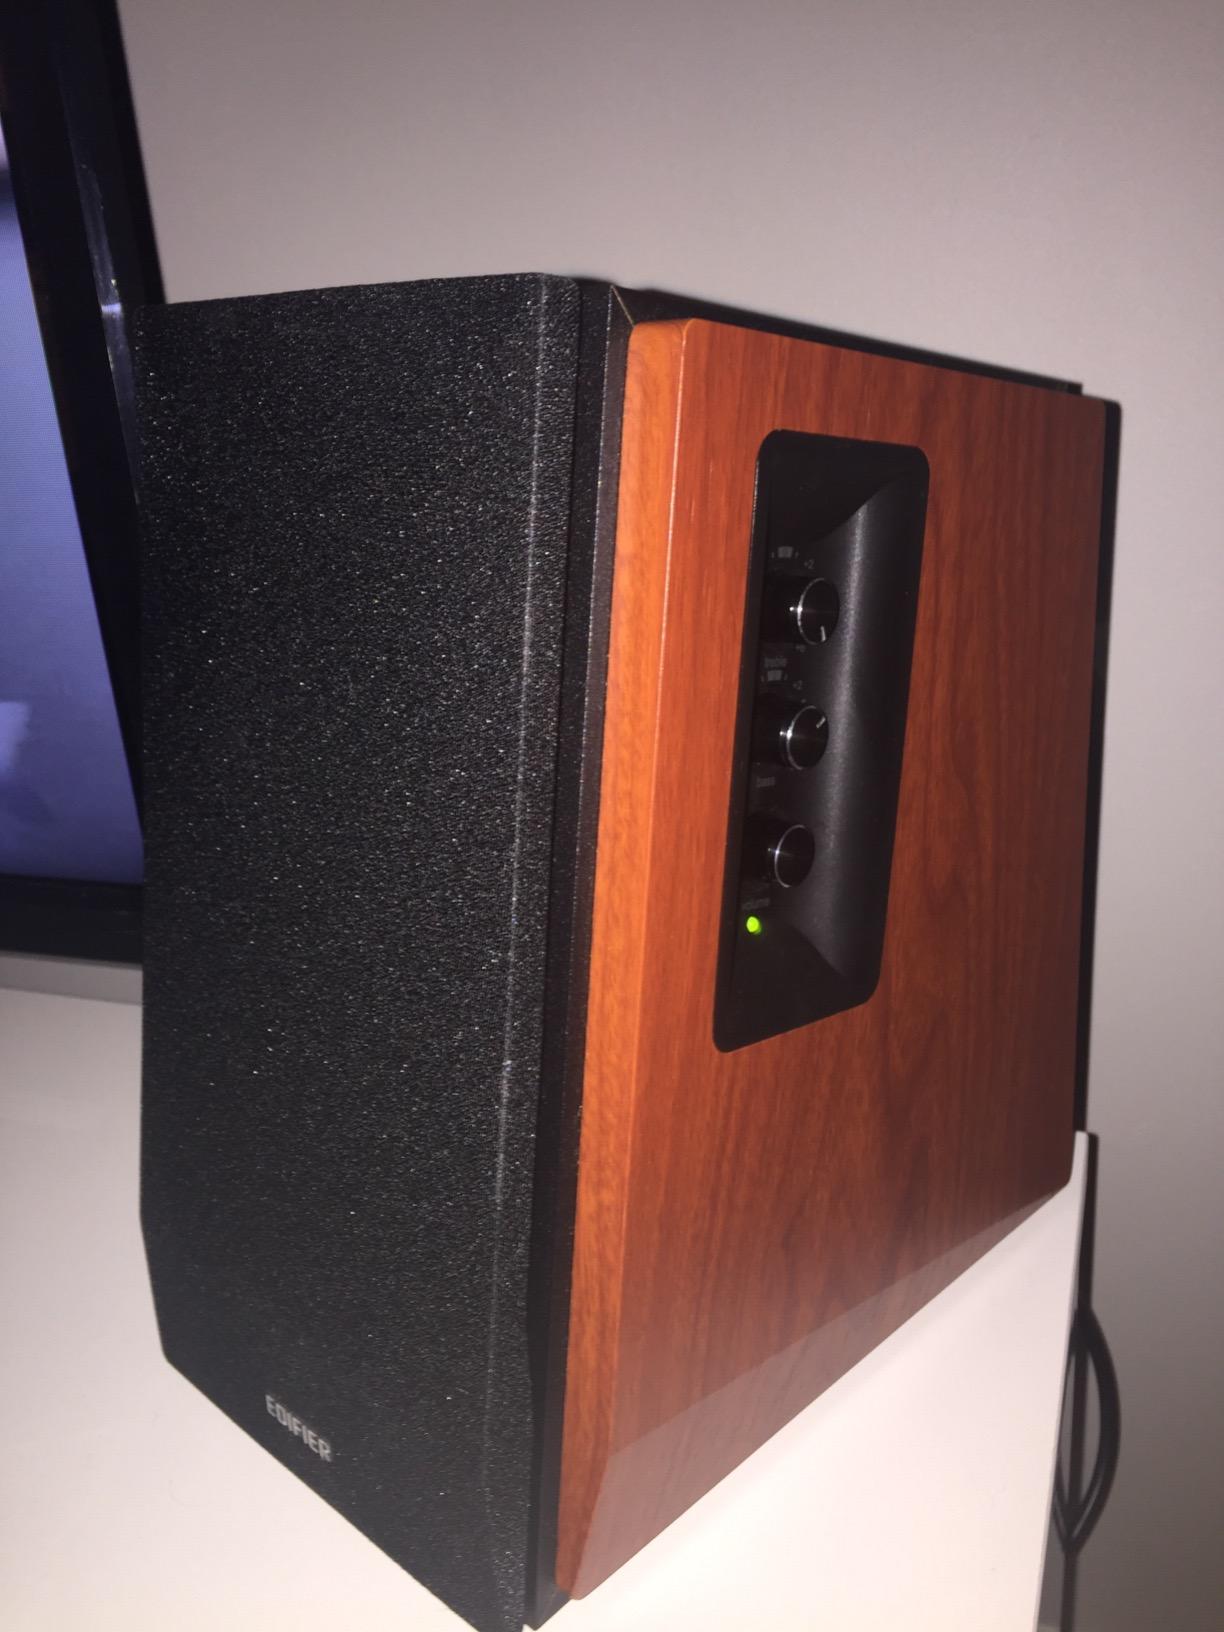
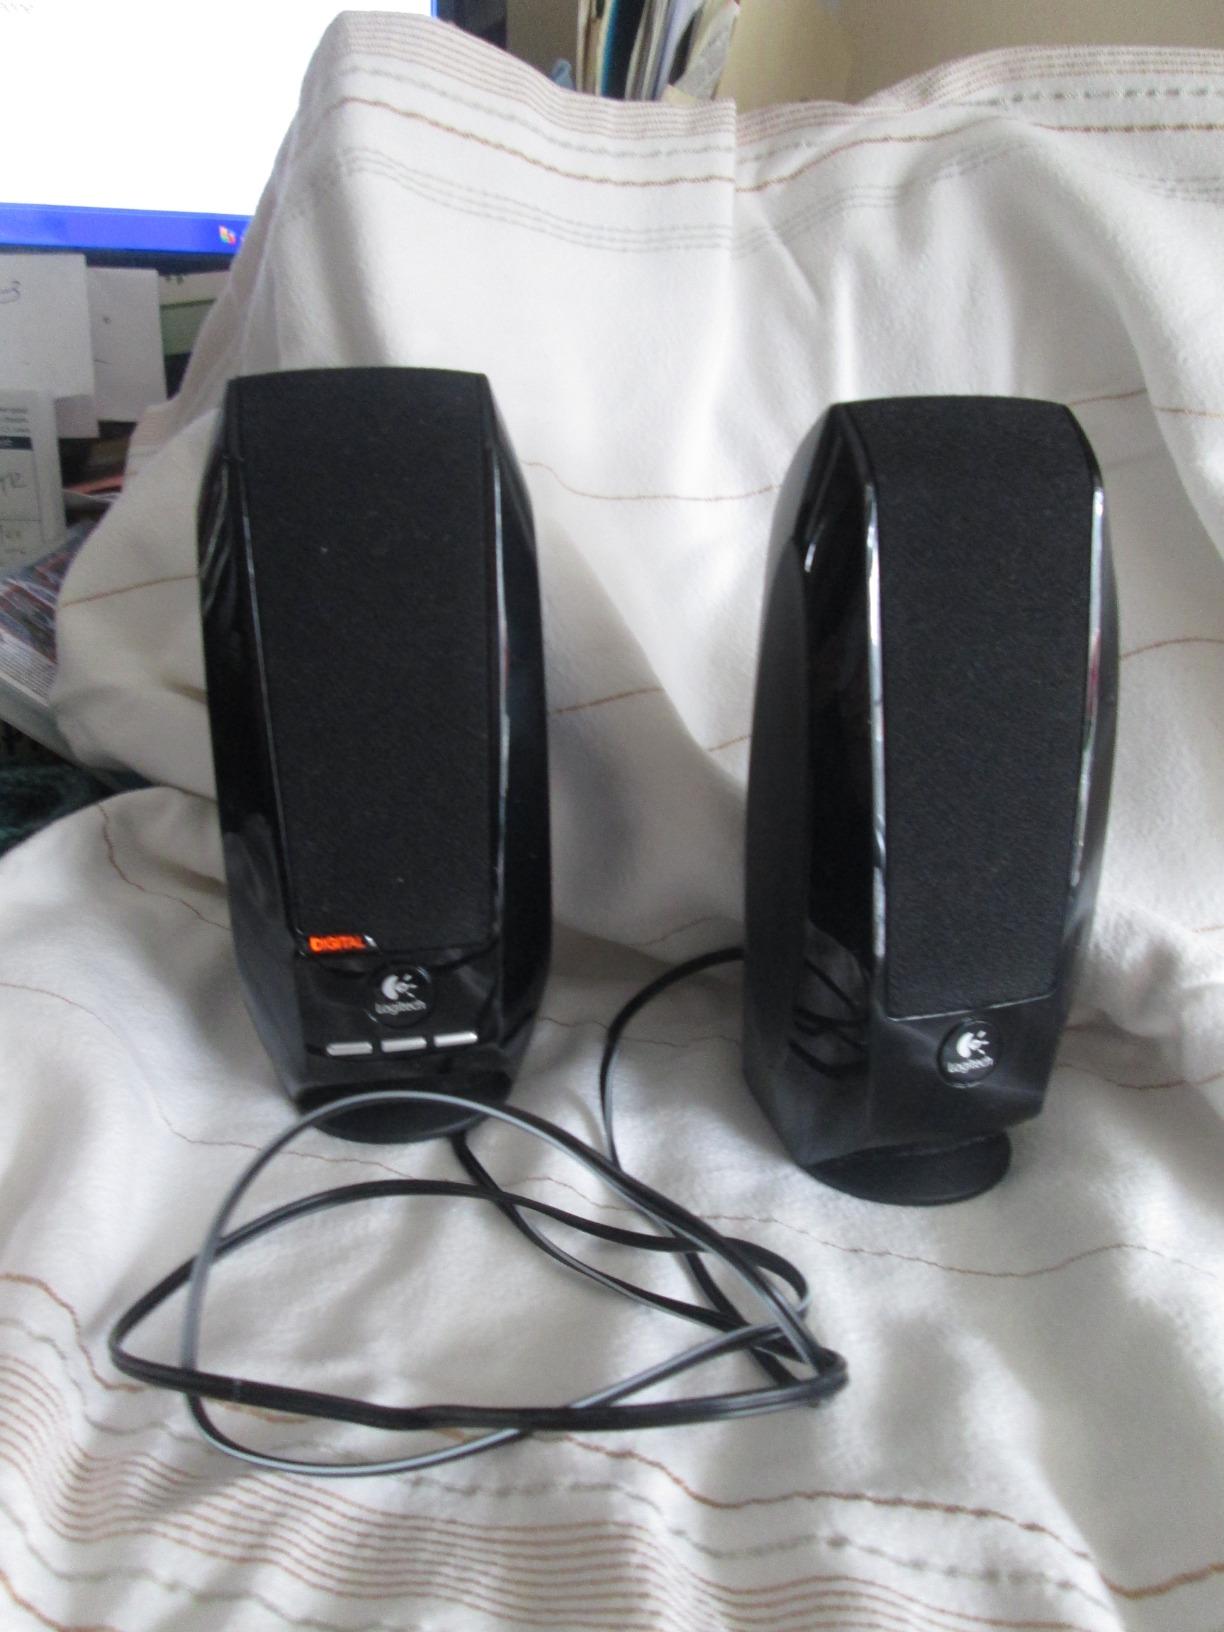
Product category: speaker
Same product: no